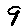
Label: 9